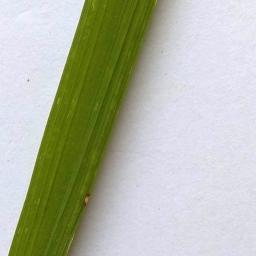
Label: Rice___Leaf_Blast